Bangladesh–Taiwan relations

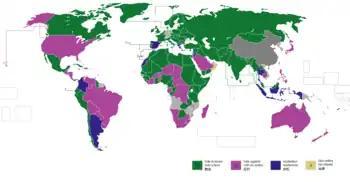
Bangladesh agreed the replacement in UN-2758

Taiwan-Bangladesh relations refer to international relations between Republic of China (Taiwan) and Bangladesh. Taiwan and Bangladesh do not have official relations.